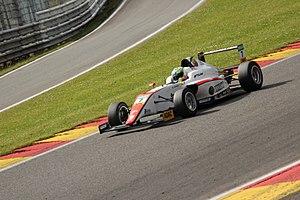
Joel Eriksson, né le 21 juin 1998 à Tomelilla, est un pilote automobile suédois. Il est pilote d'usine pour BMW Motorsport depuis 2016 et participe au Deutsche Tourenwagen Masters.